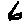
Label: 6